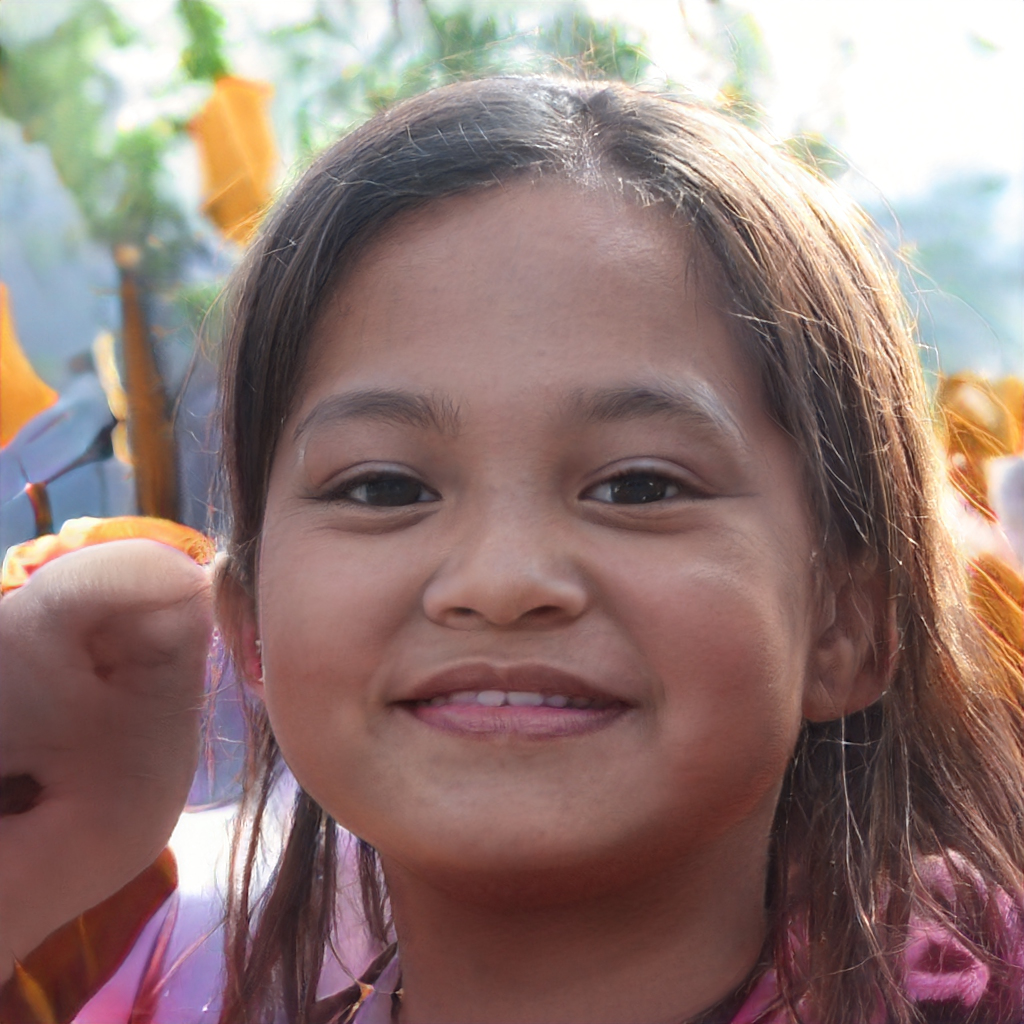
Label: No Watermark